List of Dutch inventions and innovations

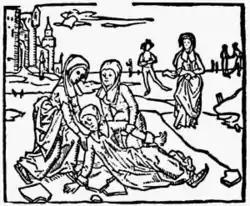
St. Lidwina of Schiedam's fall when she was ice skating, wood drawing from the 1498 edition of John Brugman's "Vita of Lidwina".

Daniel Gabriel Fahrenheit began constructing his own thermometers in 1714, and it was in these that he used mercury for the first time.